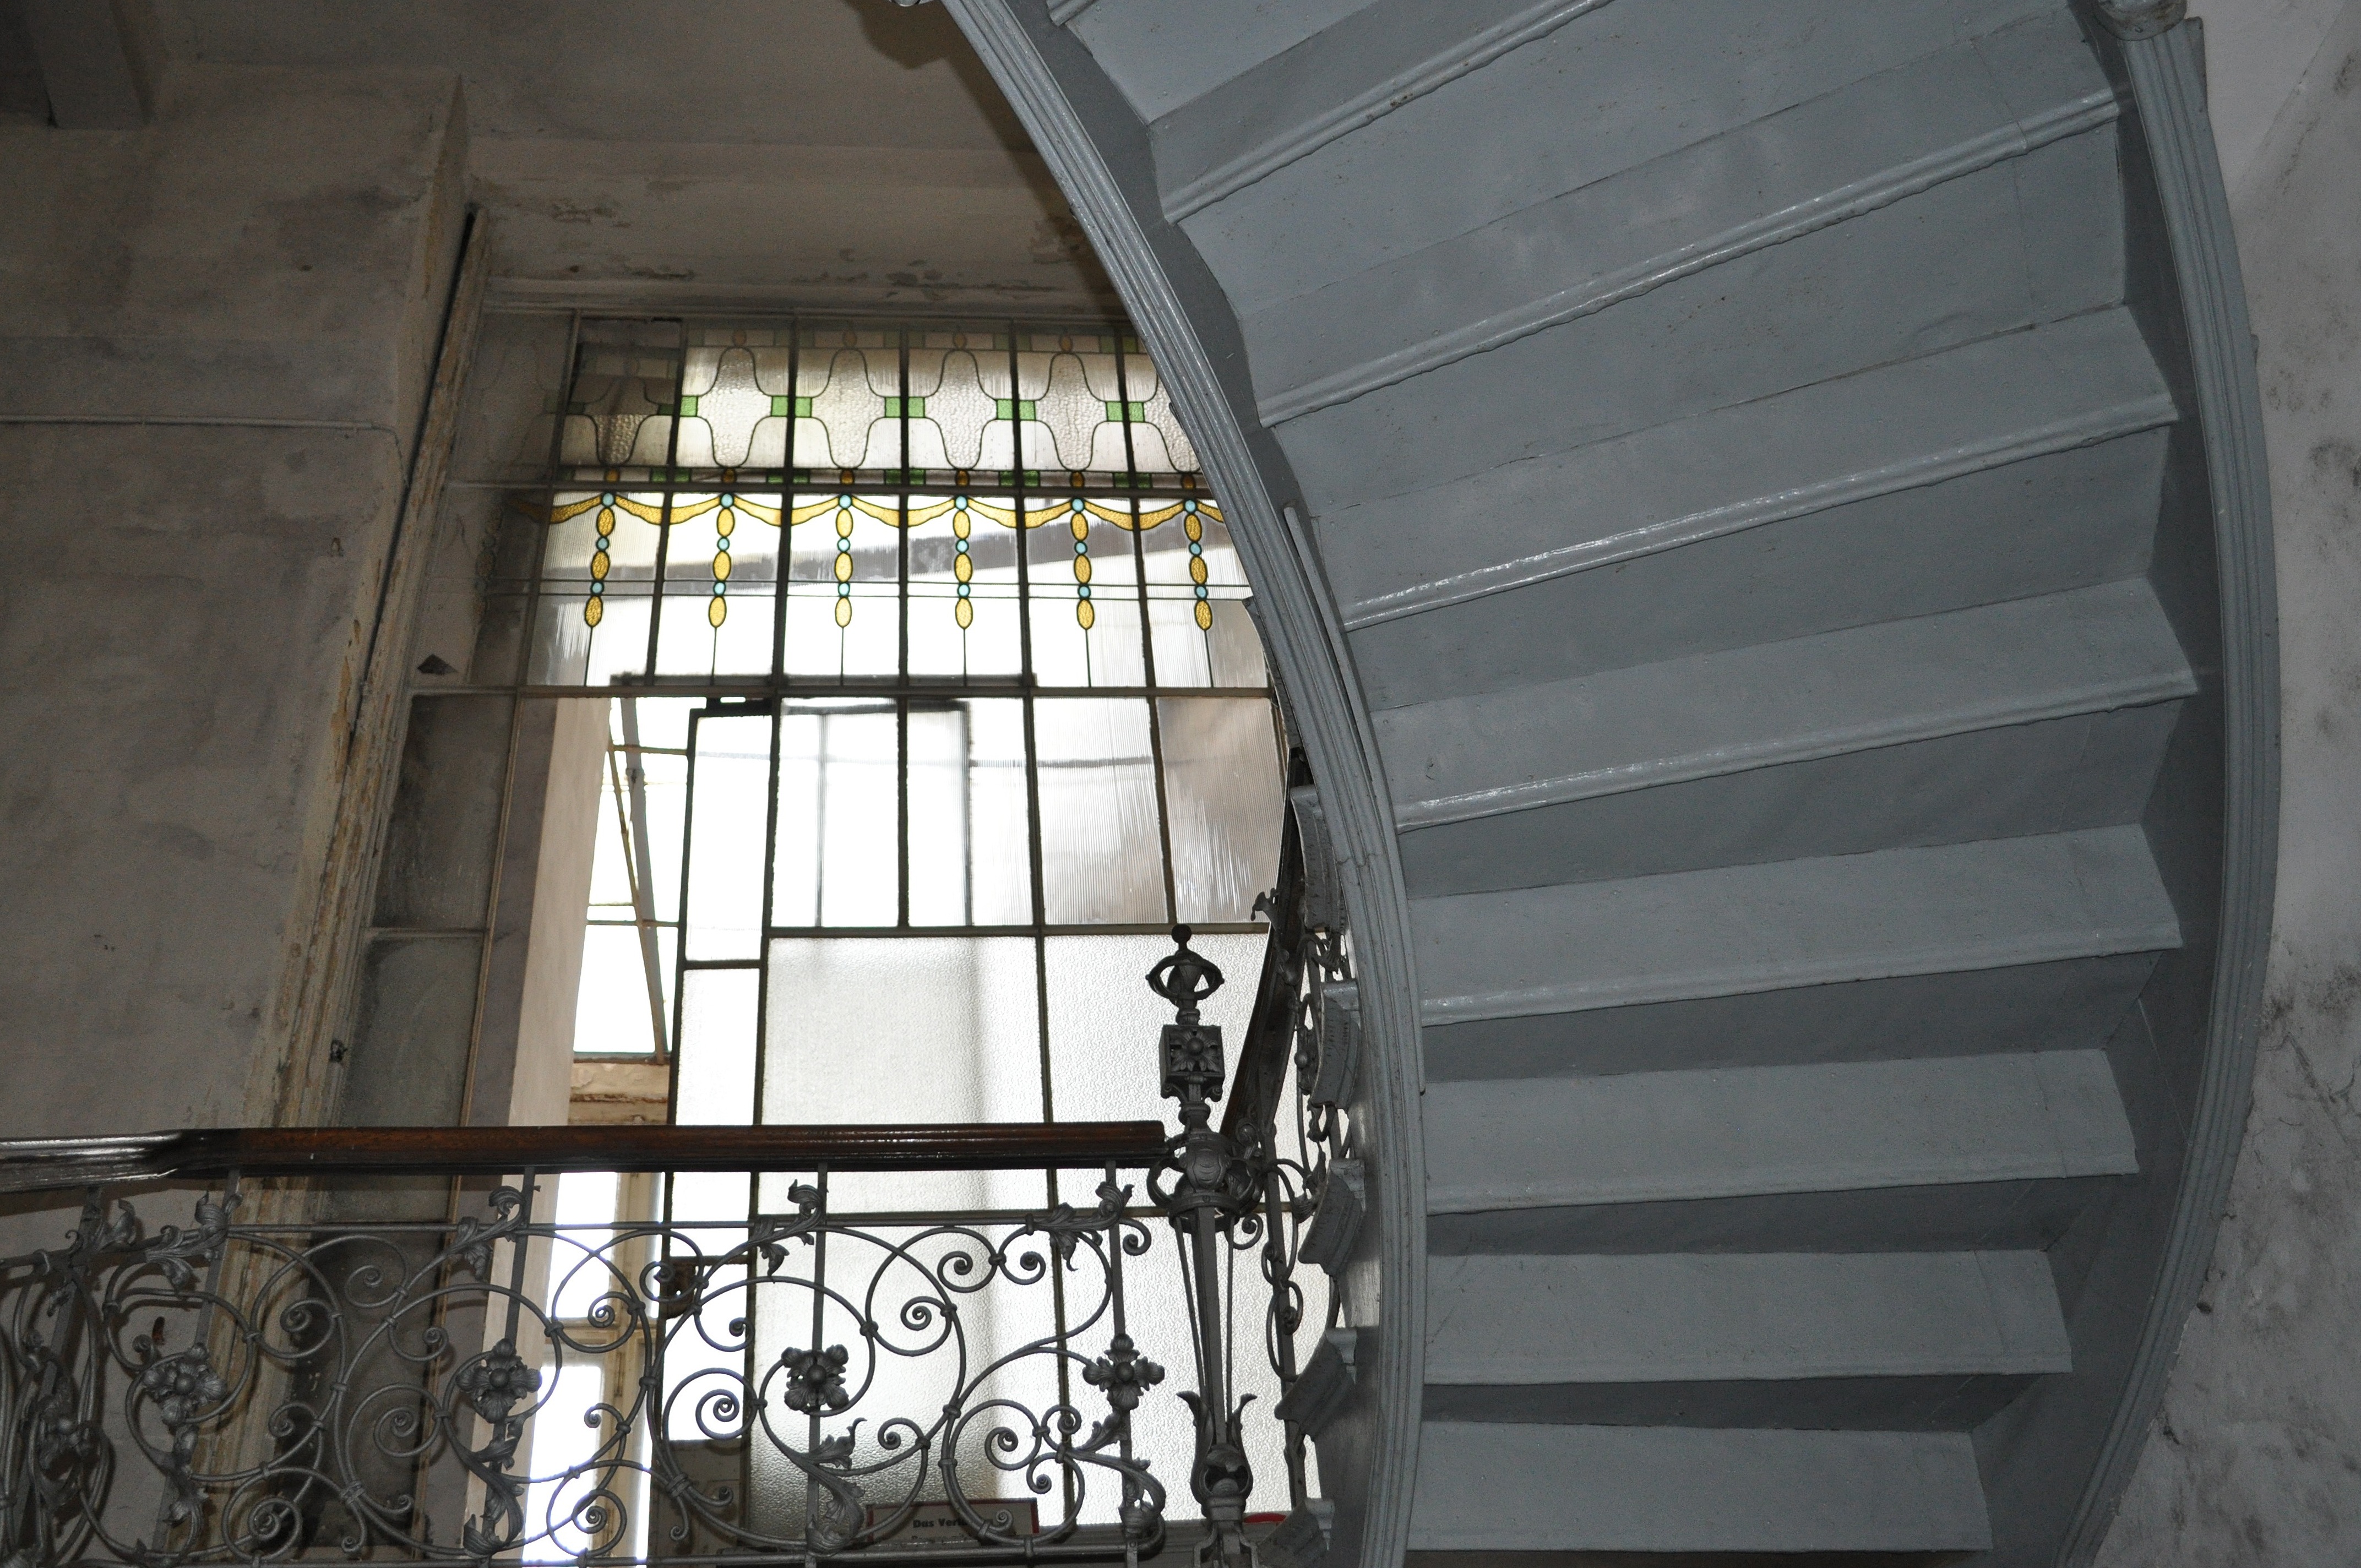
architecture, wood, house, window, glass, wall, facade, interior design, stairs, art nouveau, daylighting, old stairs, window covering